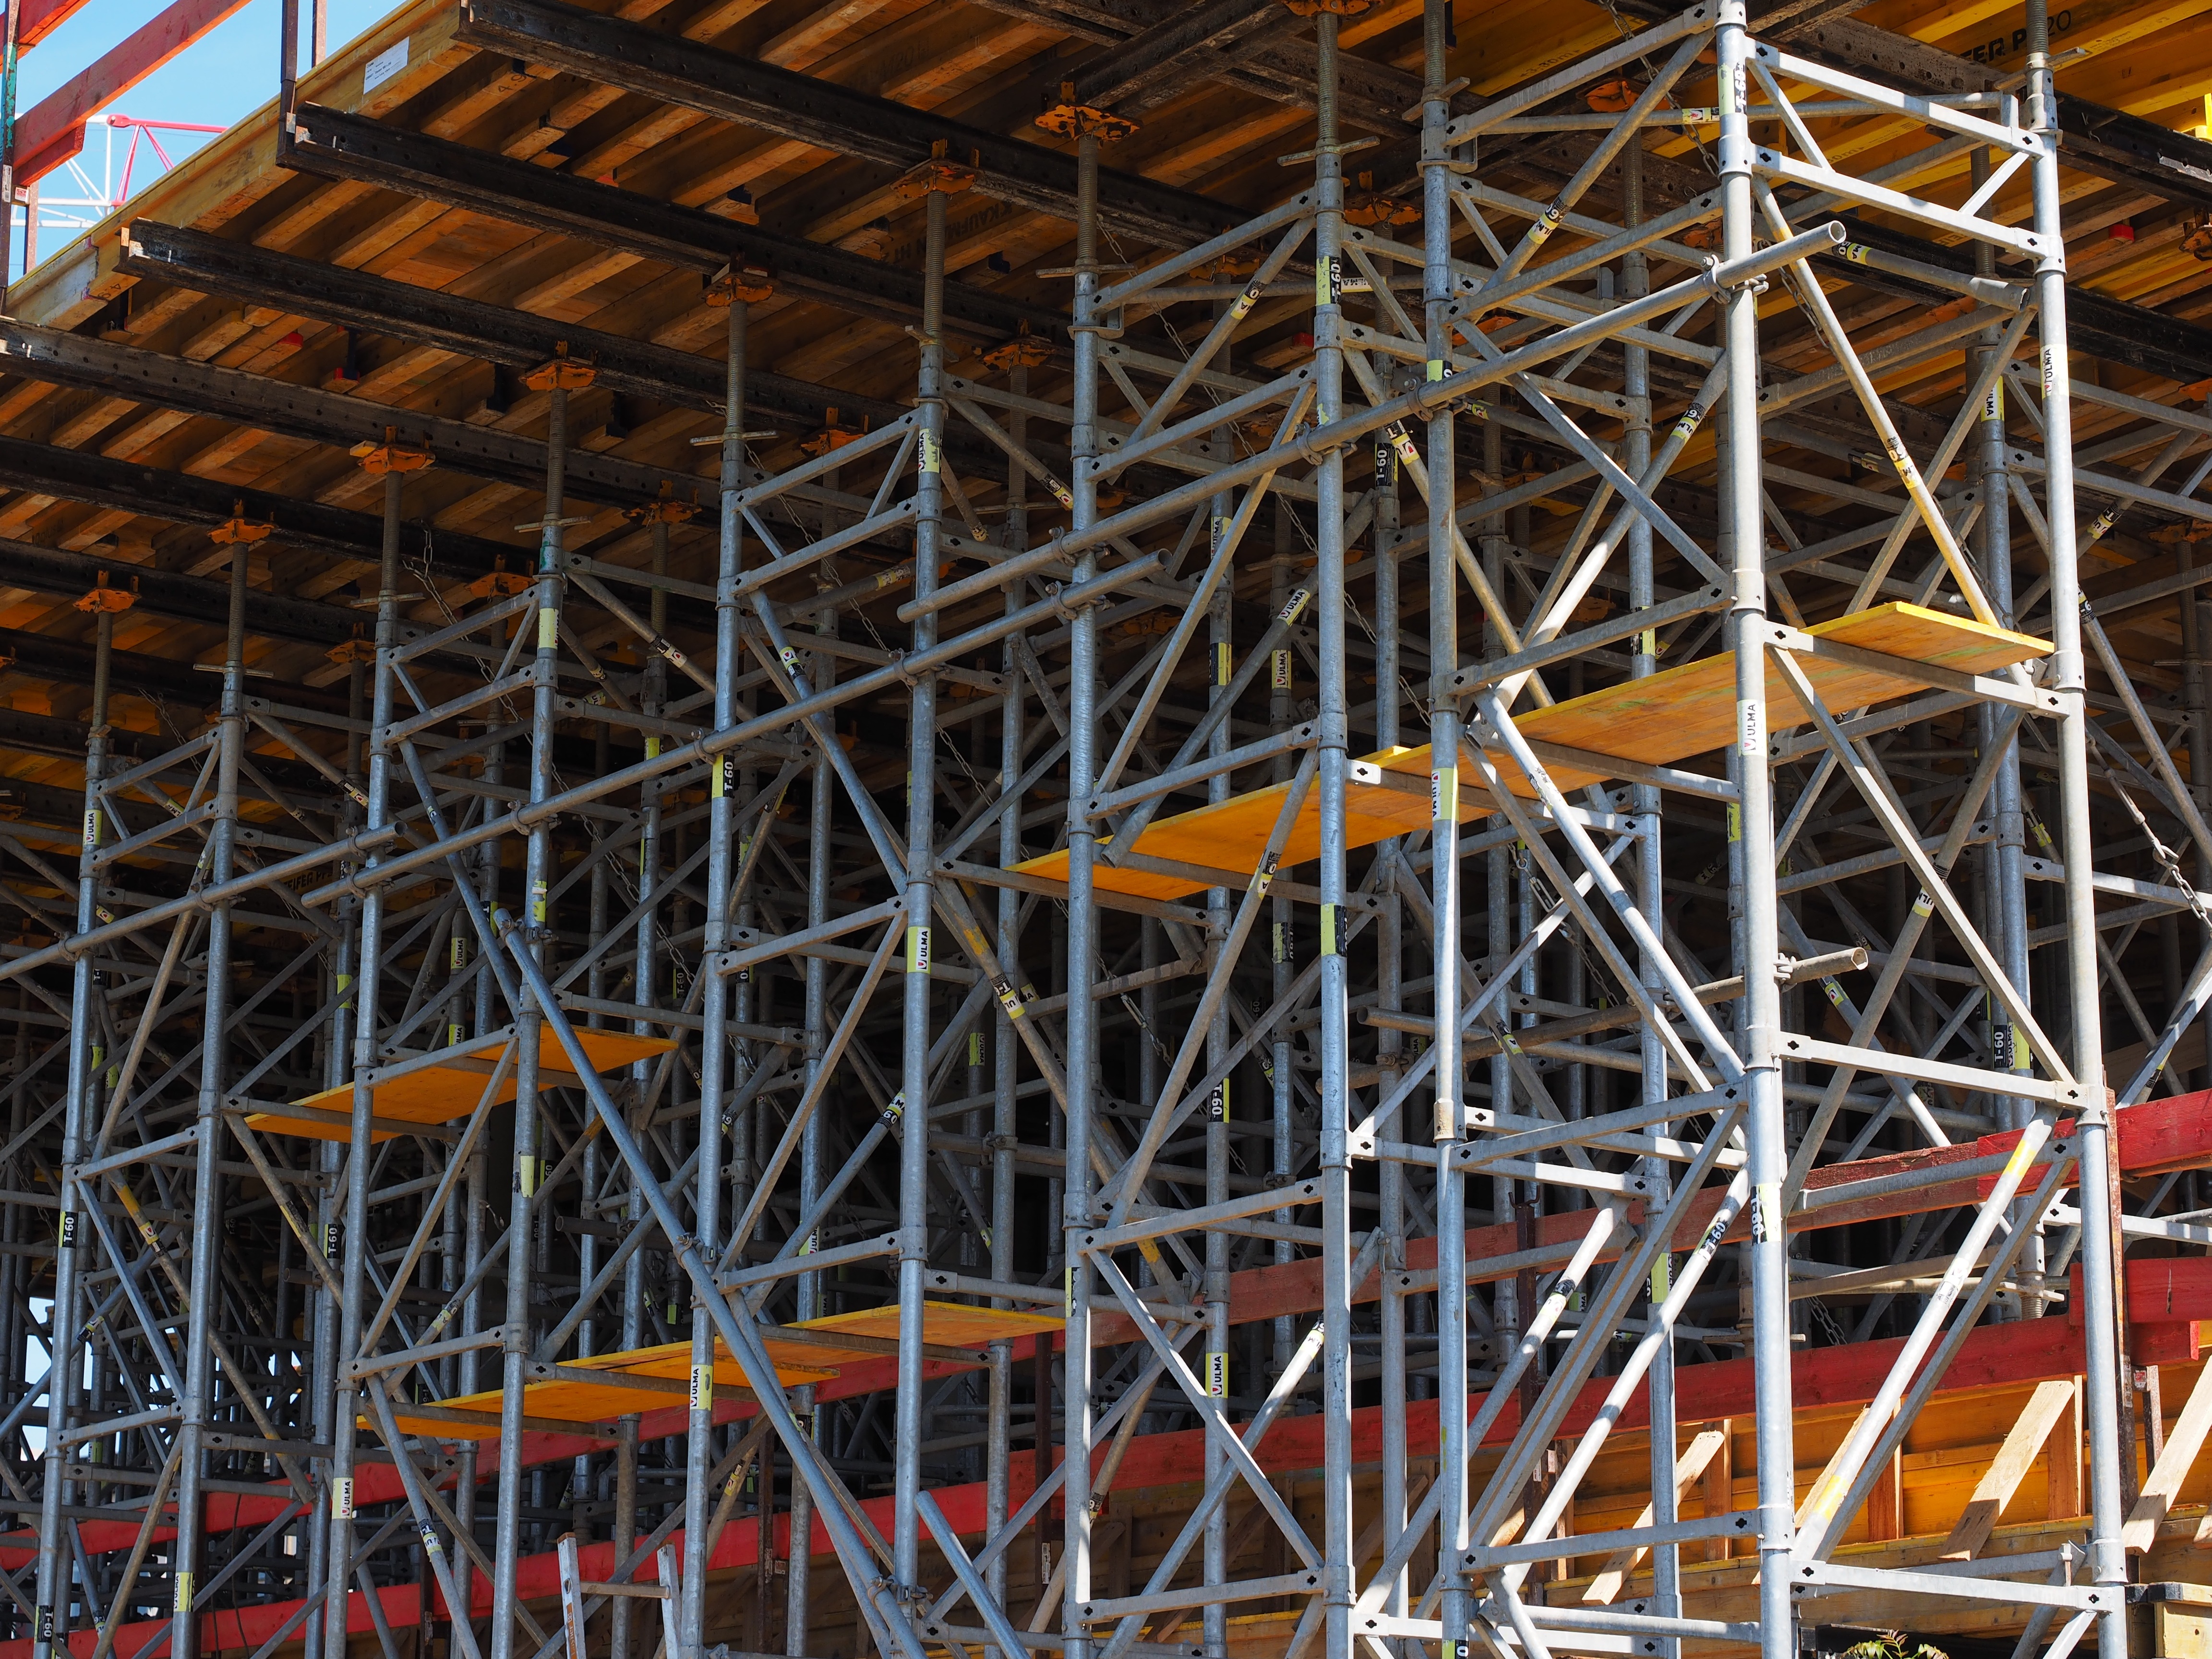
structure, construction, stadium, arena, scaffolding, site, support, strive, scaffold, house construction, construction work, sport venue